Omid Abtahi

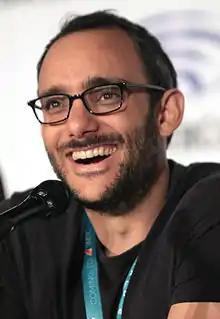
Abtahi speaking at the 2016 Wondercon in Los Angeles, California

Omid Abtahi (born July 12, 1979) is an Iranian-born American actor. He is best known for his roles as Salim, in the Starz Original "American Gods", Penn Pershing in "The Mandalorian", Saleem Ulman in "NCIS", and Homes in the fourth installment of "The Hunger Games" film series, "" (2015). He is also known for his performances as Justin Yates in "Ghost Whisperer," and as Detective Jerry Molbeck, in the American TV adaptation of "Those Who Kill".